Jacob Cartwright and Nick Jordan

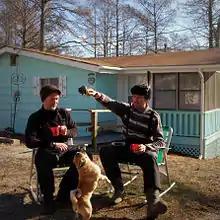
Jacob Cartwright and Nick Jordan, Horseshoe Lake, Illinois

Jacob Cartwright and Nick Jordan (artist) are visual artists and film-makers based in Manchester, UK. They have been collaborating since 2003. Their work has been exhibited internationally, including at Innsbruck International Biennale; Kunstmuseum Bonn; Documenta (Madrid); Whitstable Biennale; Haus der Kulturen, Berlin; The New York Film Festival; State Darwin Museum (Moscow); Musée du quai Branly, (Paris).